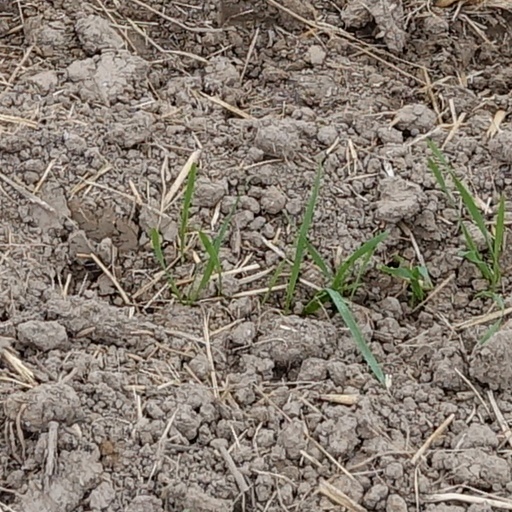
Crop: wheat